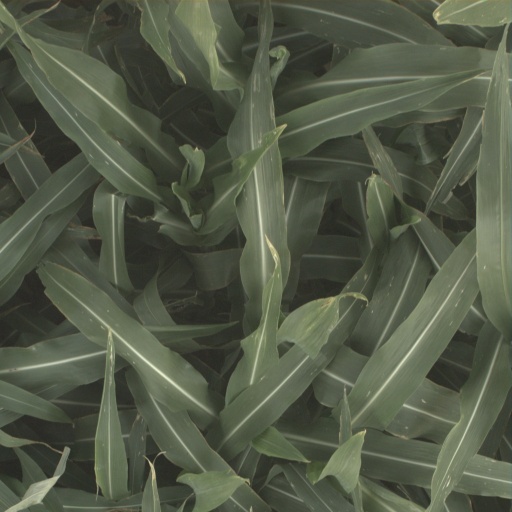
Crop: sorghum